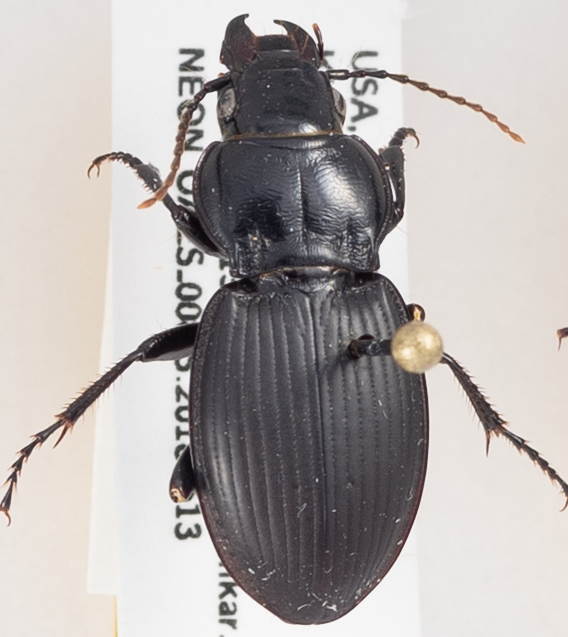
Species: Cyclotrachelus torvus
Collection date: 2018-06-13
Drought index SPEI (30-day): -1.386
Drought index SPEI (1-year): -1.13
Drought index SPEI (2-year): -0.968